László Keglovich

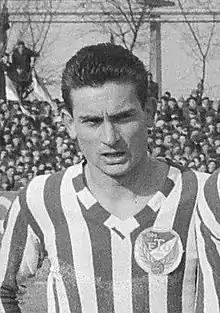
Keglovich in 1965

László Keglovich (born 4 February 1940) is a Hungarian former football player and manager. He competed at the 1968 Summer Olympics in Mexico City, where he won a gold medal with the Hungarian team.